Aaron Donald

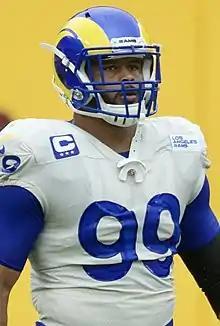
Donald with the Los Angeles Rams in 2020

Aaron Charles Donald (born May 23, 1991) is an American former professional football defensive tackle who played in the National Football League (NFL) for 10 seasons with the St. Louis / Los Angeles Rams. He is considered one of the greatest defensive players of all time.